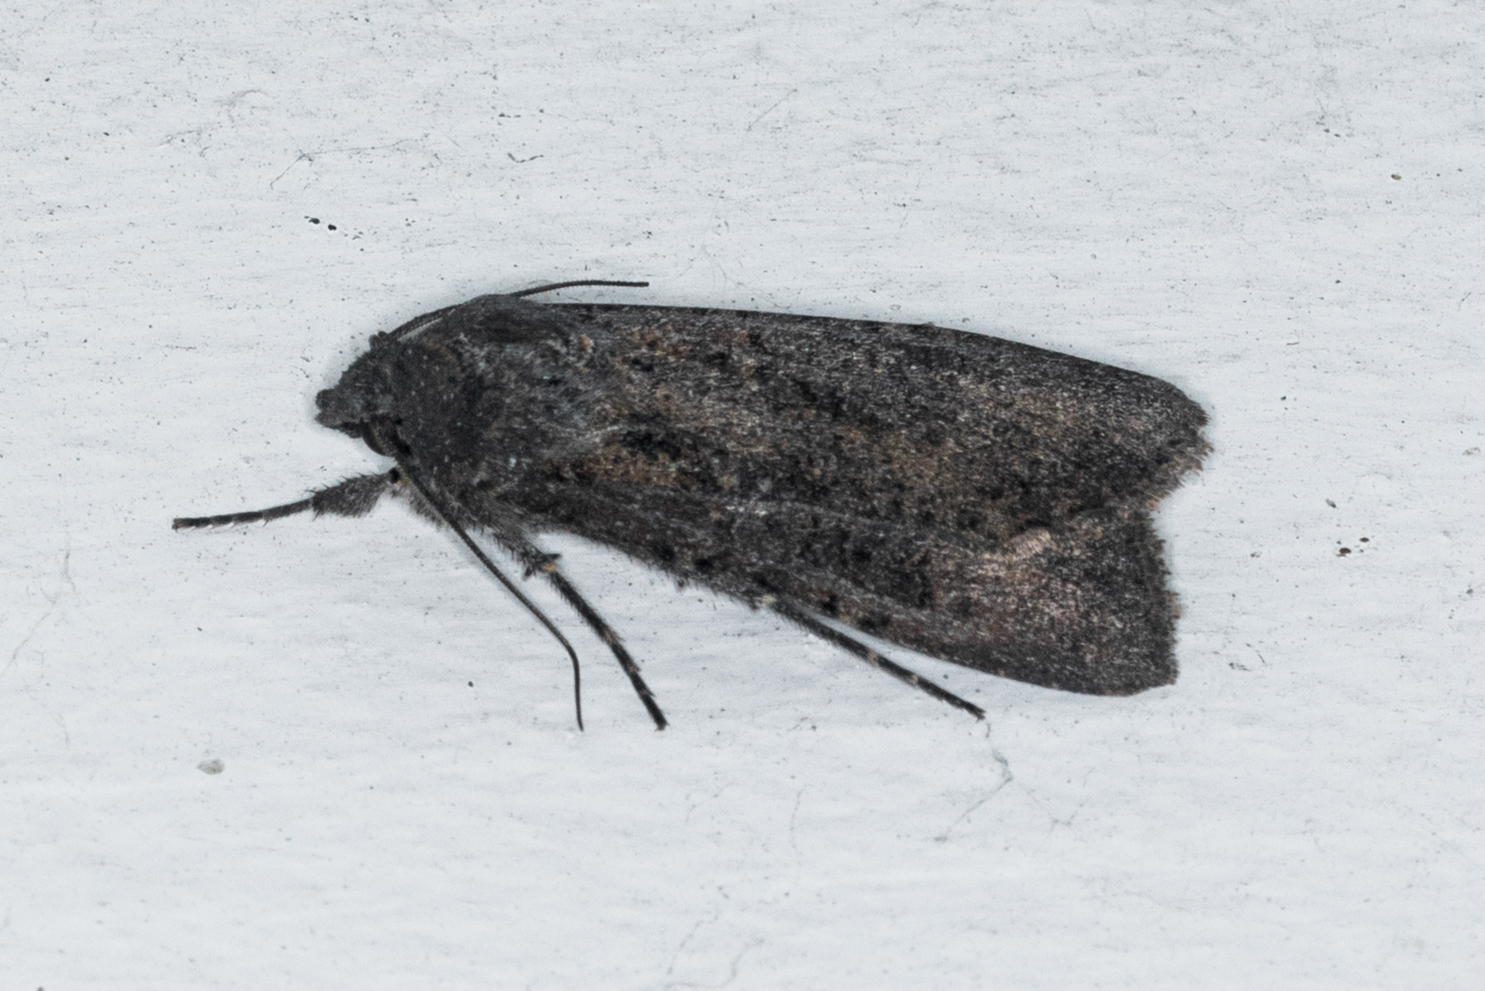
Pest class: cutworms